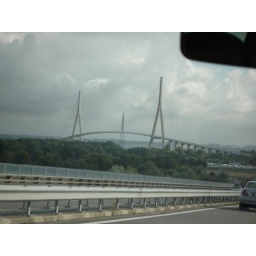
The Pont de Normandie, road bridge that spans the river Seine linking Le Havre to Honfleur in Normandy